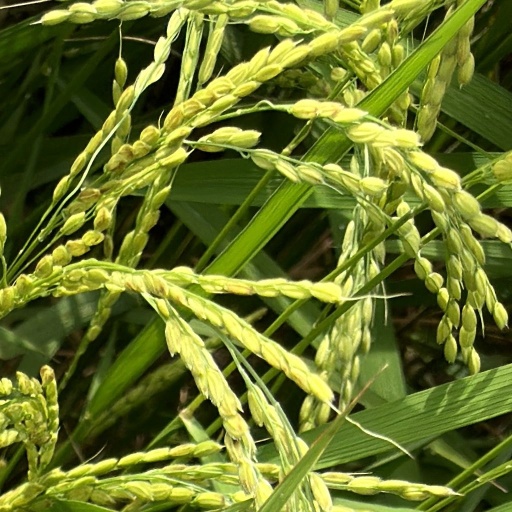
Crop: rice